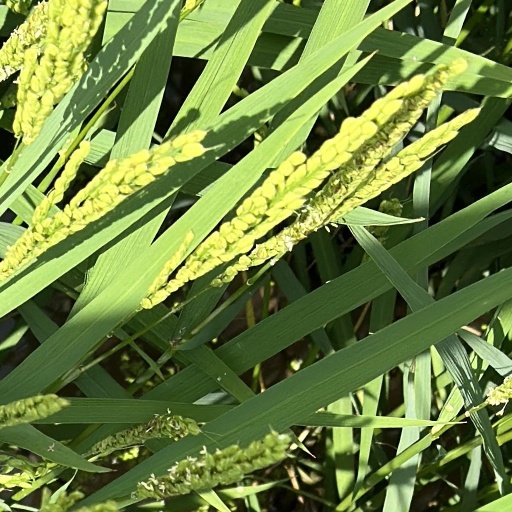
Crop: rice